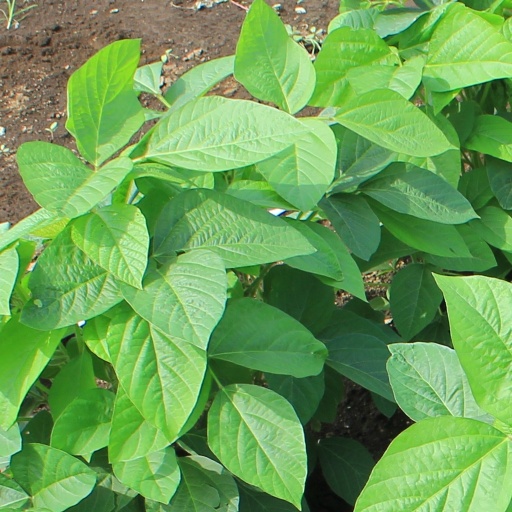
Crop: soybean